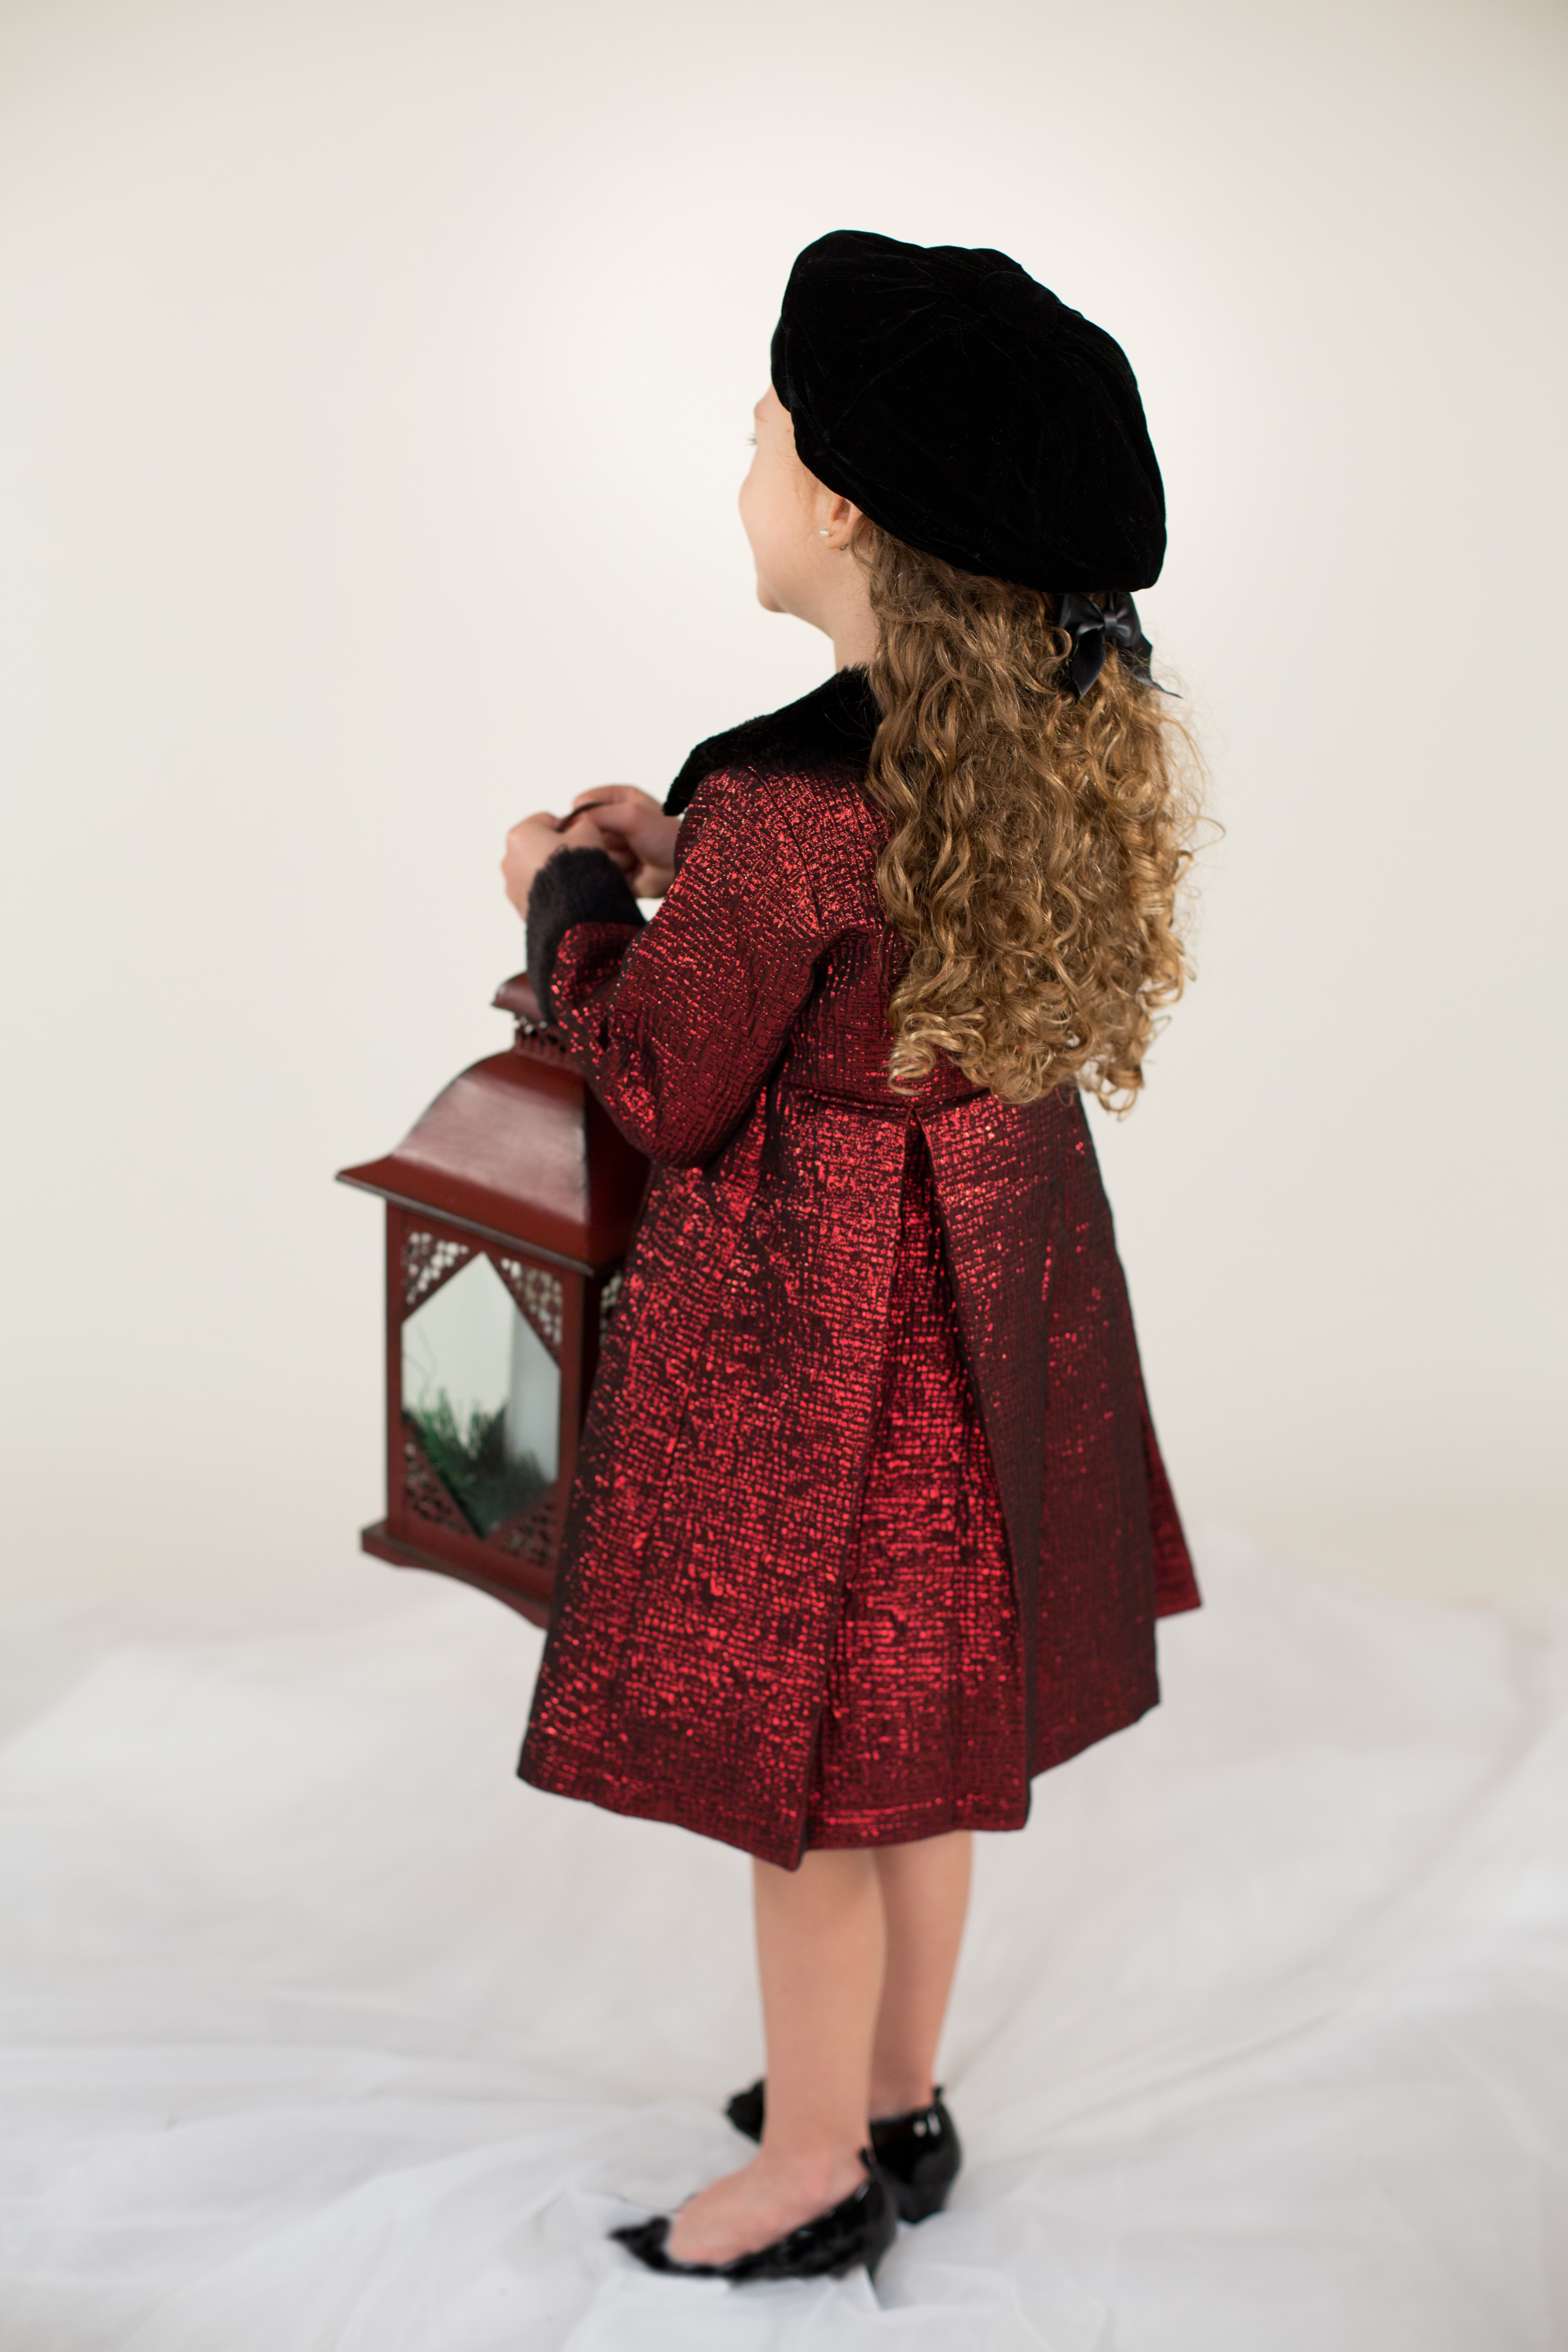
winter, fur, pattern, coat, spring, lantern, red, hat, fashion, clothing, pink, christmas, outerwear, dress, design, costume, little girl, red coat